Shawn Bouwens

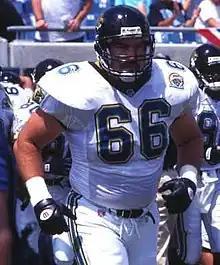
Bouwens with the Jacksonville Jaguars in 1995

Shawn M. Bouwens (born May 25, 1968) is an American former professional football player who was a guard in the National Football League (NFL). He played college football for the Nebraska Wesleyan Prairie Wolves. He played in the NFL for the Detroit Lions and Jacksonville Jaguars.